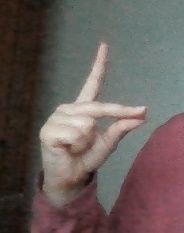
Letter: ta